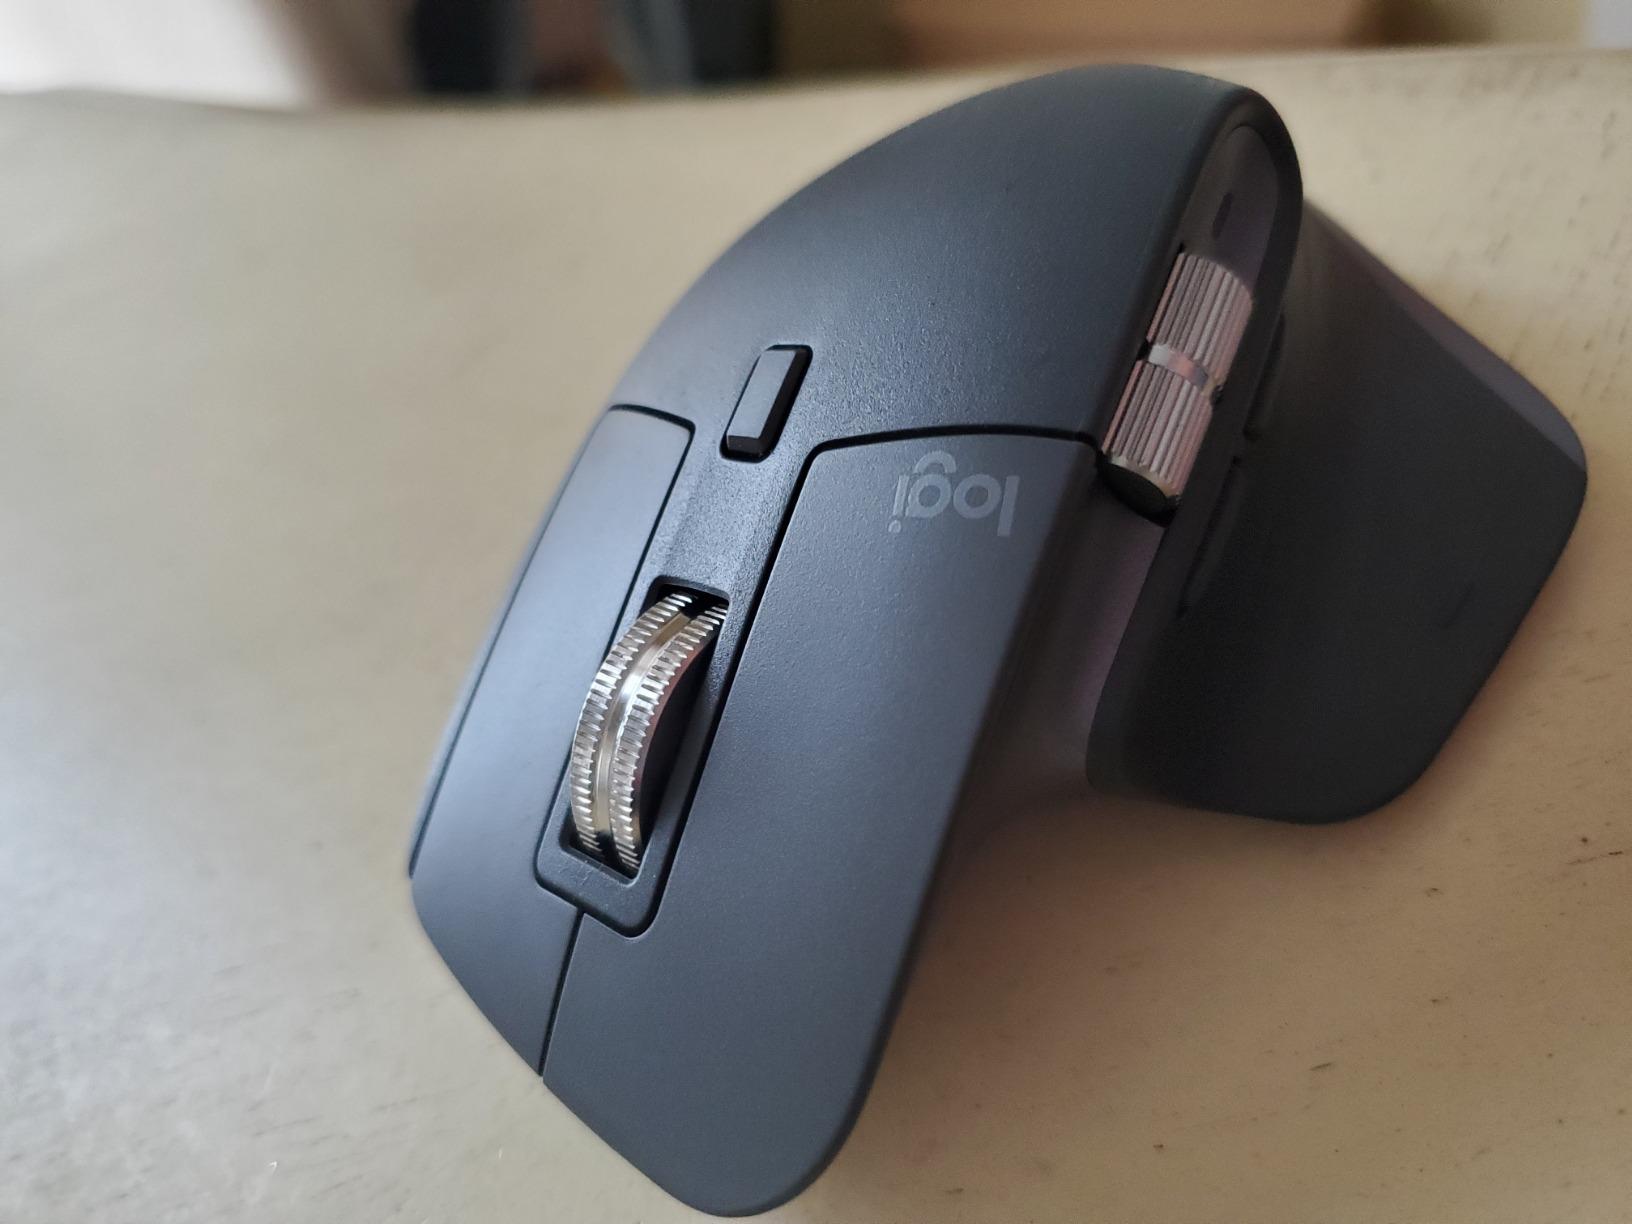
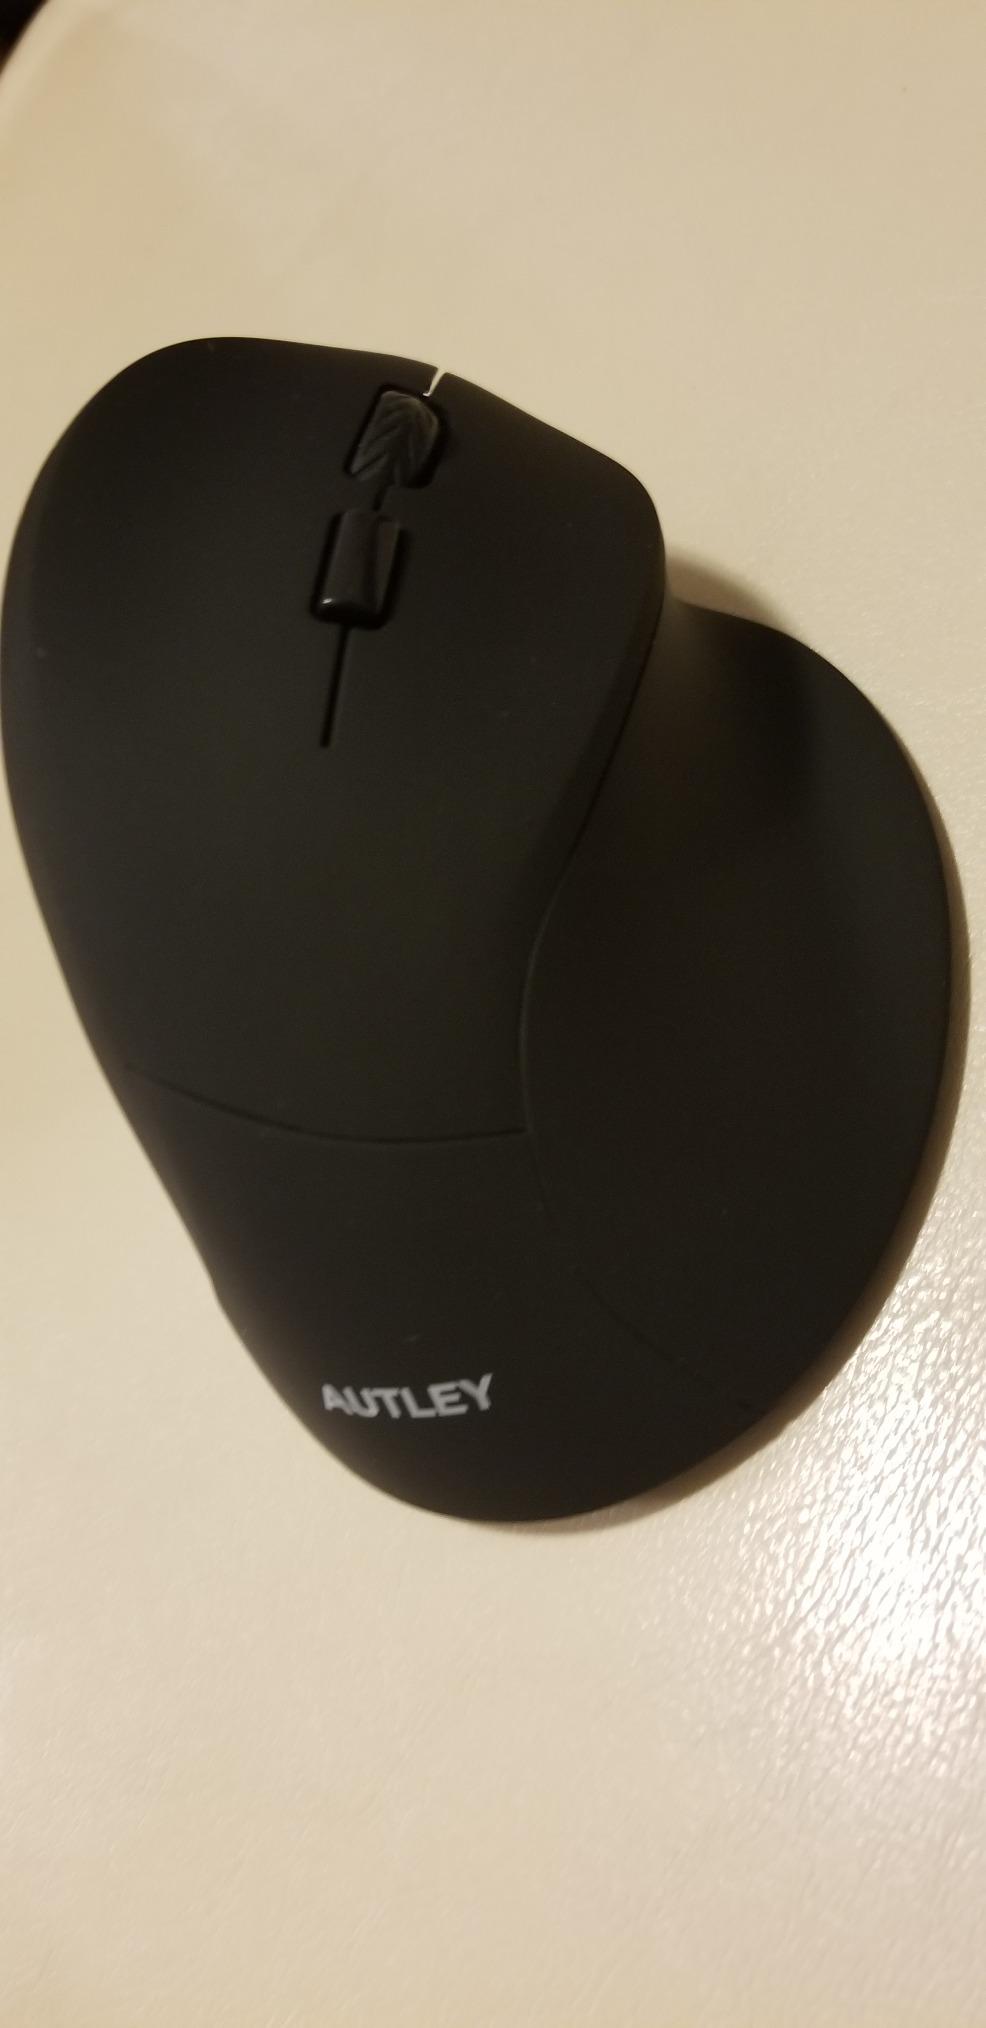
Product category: mouse
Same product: no